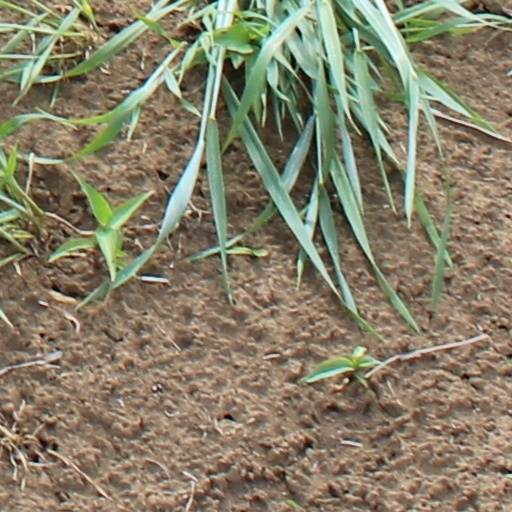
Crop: wheat